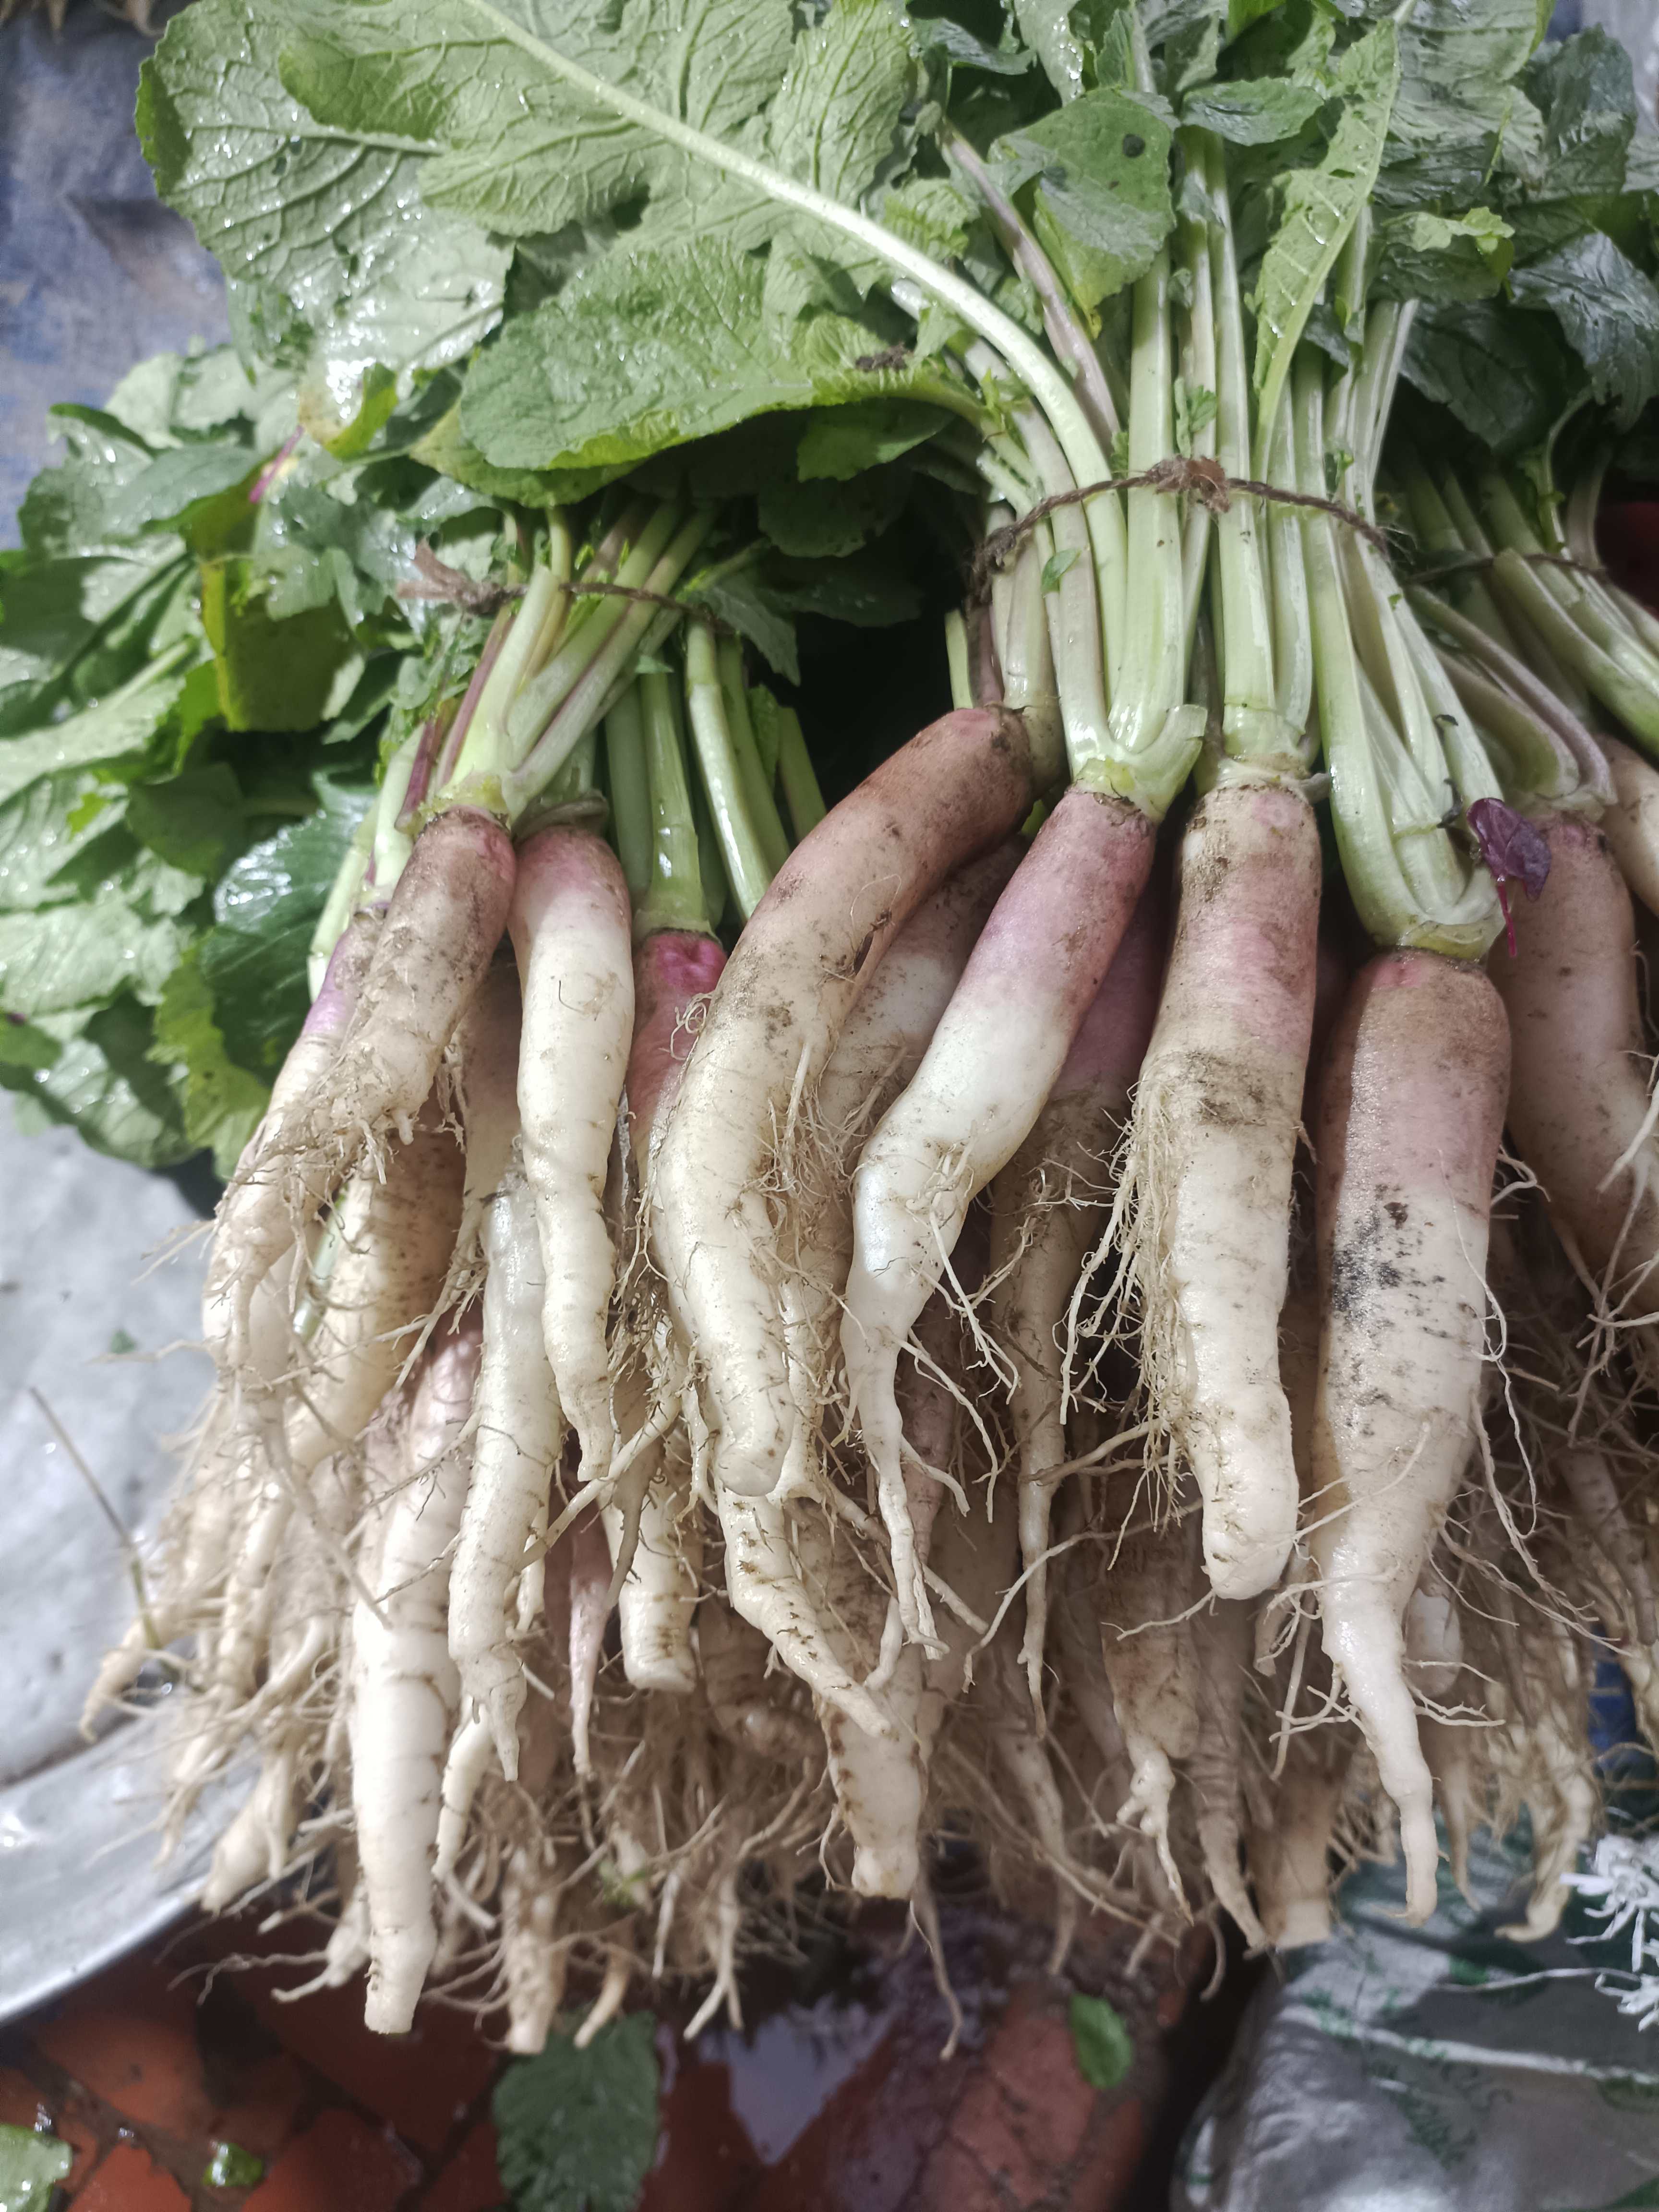
Label: Raphanus sativus